Sportsnet

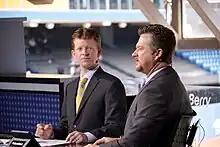
Jamie Campbell and Gregg Zaun providing Sportsnet coverage of a Toronto Blue Jays game in 2011

Sportsnet is the main television outlet for Major League Baseball in Canada: it is the exclusive television outlet for the Toronto Blue Jays (which are also owned by Rogers), airing all of its games (except for Friday Night Baseball games which are exclusive to Apple TV+) and other Blue Jays-related programming throughout the season. It also holds Canadian rights to "Fox Saturday Baseball", the All-Star Game and the postseason (through Fox, TBS and MLB International). Sportsnet also carries other MLB games simulcast from U.S. regional sports networks.